New York State Thruway

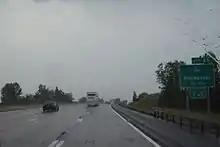
Advance signage for exit 45 (I-490)

South of Schenectady, but still in Albany County, the Thruway and I-90 meet I-890, a loop route of I-90 that directly serves the downtown district of Schenectady, at exit 25. The Thruway, meanwhile, bypasses the city to the south and west, intersecting I-88 at exit 25A in Rotterdam before reuniting with I-890 at exit 26 west of Scotia. Travel between I-88 (Exit 25A) and exits 24, 25, and 26 in either direction is toll-free. From exit 26 west to Utica, the mainline of the Thruway parallels the Erie Canal and the Mohawk River, crossing over the water-bodies at Mohawk. In between Schenectady and Utica, I-90 and the Thruway serve several riverside communities, including the cities of Amsterdam (exit 27 via NY 30) and Little Falls (exit 29A, NY 169) and the villages of Fonda (exit 28, NY 30A), Canajoharie (exit 29, NY 5S and NY 10), and Herkimer (exit 30, NY 28).